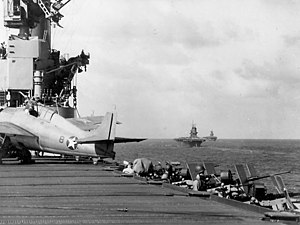
Slaget øst for Salomonøerne / Baggrund
De amerikanske hangarskibe Wasp (forrest), Saratoga og Enterprise (bagerst) under indsats i Stillehavet syd for Guadalcanal den 12. august 1942.
Slaget øst for Salomonøerne var et søslag, som blev udkæmpet den 24. – 25. august 1942. Det var det tredje hangarskibsslag i Stillehavskrigen under 2. verdenskrig, og det var det andet store slag, som blev udkæmpet mellem United States Navy og den kejserlige japanske flåde under slaget om Guadalcanal. Som i slaget i Koralhavet og Slaget ved Midway kom skibene i de to flåder aldrig indenfor synsvidde af hinanden. I stedet blev alle angreb udført af fly fra hangarskibene eller fly fra flyvepladser i land.